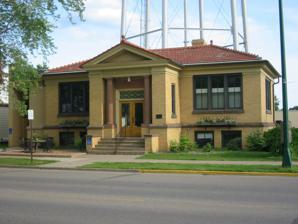
Building: Aitkin Carnegie Library
Country: United States of America
Year built: 1911
United States historic place Aitkin Carnegie Library U.S. National Register of Historic Places Show map of Minnesota Show map of the United States Location 121 2nd St., NW Aitkin, Minnesota Coordinates 46°31′59.57″N 93°42′32.81″W / 46.5332139°N 93.7091139°W / 46.5332139; -93.7091139 Built 1911 Architect Claude & Starck Architectural style Classical Revival MPS Aitkin County MRA NRHP reference No. 82002924 Added to NRHP April 16, 1982 The Aitkin Carnegie Library is a Carnegie library in Aitkin, Minnesota , United States.  It was designed by architects Claude & Starck and was built in the Classical Revival style.  It was listed on the National Register of Historic Places in 1982. It is a one-story buff-colored brick building upon an elevated basement and a concrete foundation.  It has a central classical pedimented portico . In 1981 it was deemed "significant both for its role in the intellectual and cultural development of Aitkin and as a well-preserved example of the Minnesota small-town library structures financed by Andrew Carnegie , noted turn-of-the-century steel magnate. Aitkin citizens organized a free public library in 1904. The library collection was temporarily housed in the village council chamber until the present structure's construction in 1911 with a $6,500 grant from the Carnegie Foundation. The library, unlike many Carnegie-funded libraries which have been demolished or altered as community library systems have expanded, retains its original design integrity while continuing to serve the community in its intended educational role. Architecturally, the library is a notable local example of public Neo-classical design." In 1982 it was placed on the National Register of Historic Places and the building currently serves as the Jaques Art Center . In 1995 the building was purchased for $1 by area citizens wanting a home for the preservation and exhibition of the work of Aitkin County artist, Francis Lee Jaques . The building was renovated in 2004 adding an elevator, the Jaques Gallery, and a classroom. Tremendous care was taken during the renovation to preserve the historical integrity of the structure, however the maintenance of this structure is costly and the Jaques Art Center has been in search of funding for maintenance and repairs. The nonprofit Jaques Art Center is home to the largest collection of Francis Lee Jaques art outside of the Bell Museum and hosts new art exhibits approximately every 8 weeks. In keeping with the original Carnegie Library tradition, the gift shop also has an extensive book collection. References